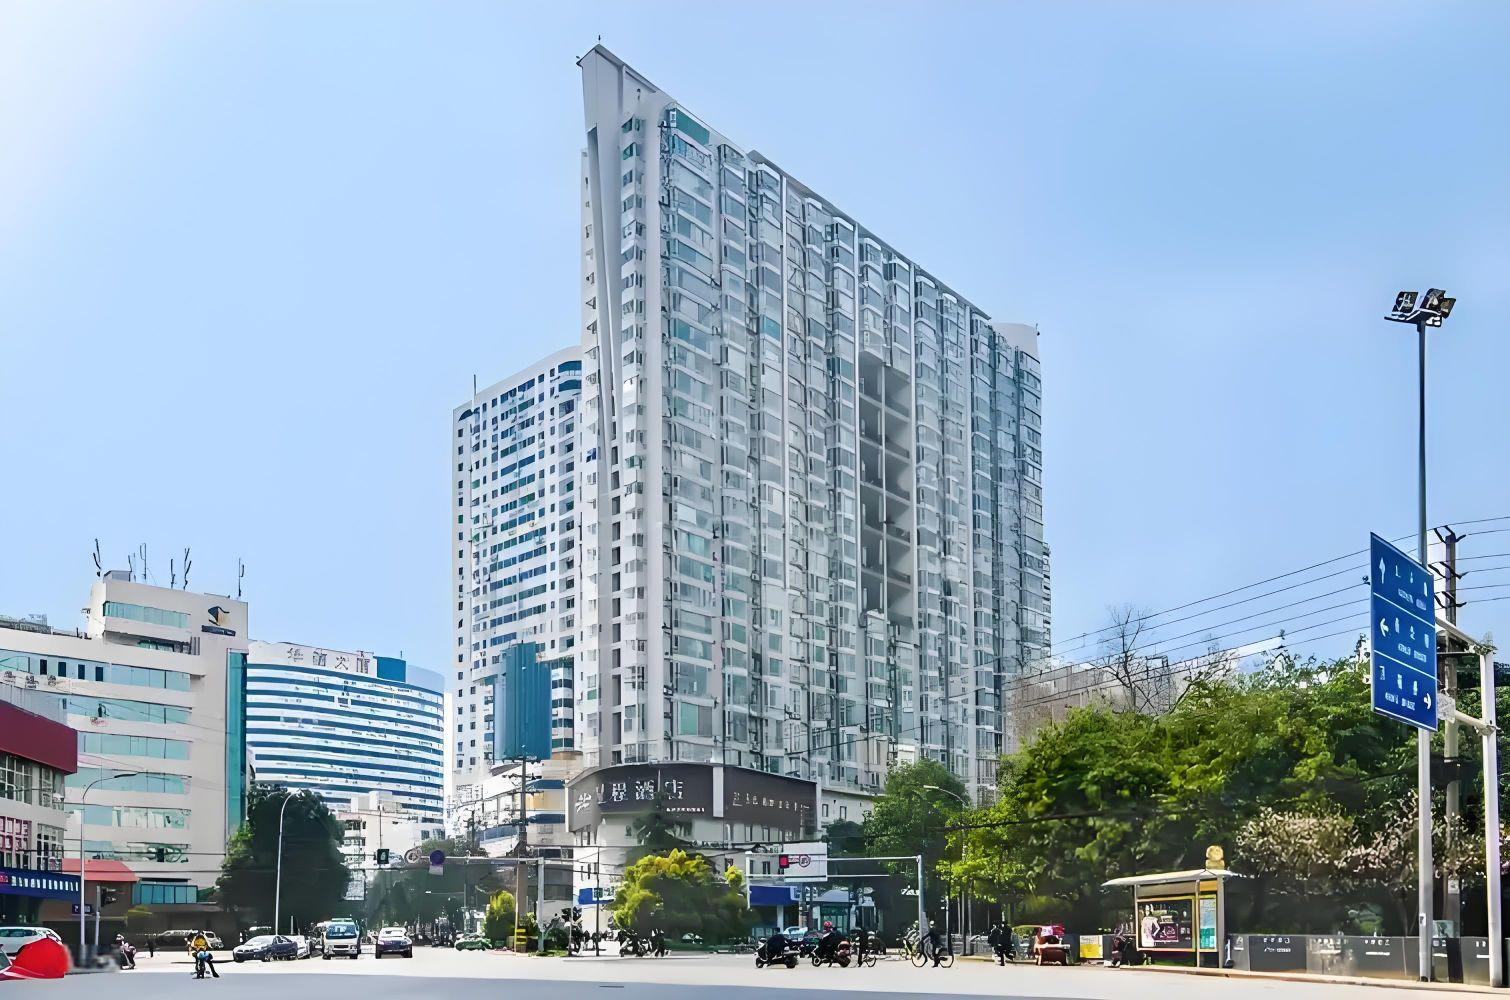
地标名称：时代天骄大厦
所在城市：成都市·青羊区